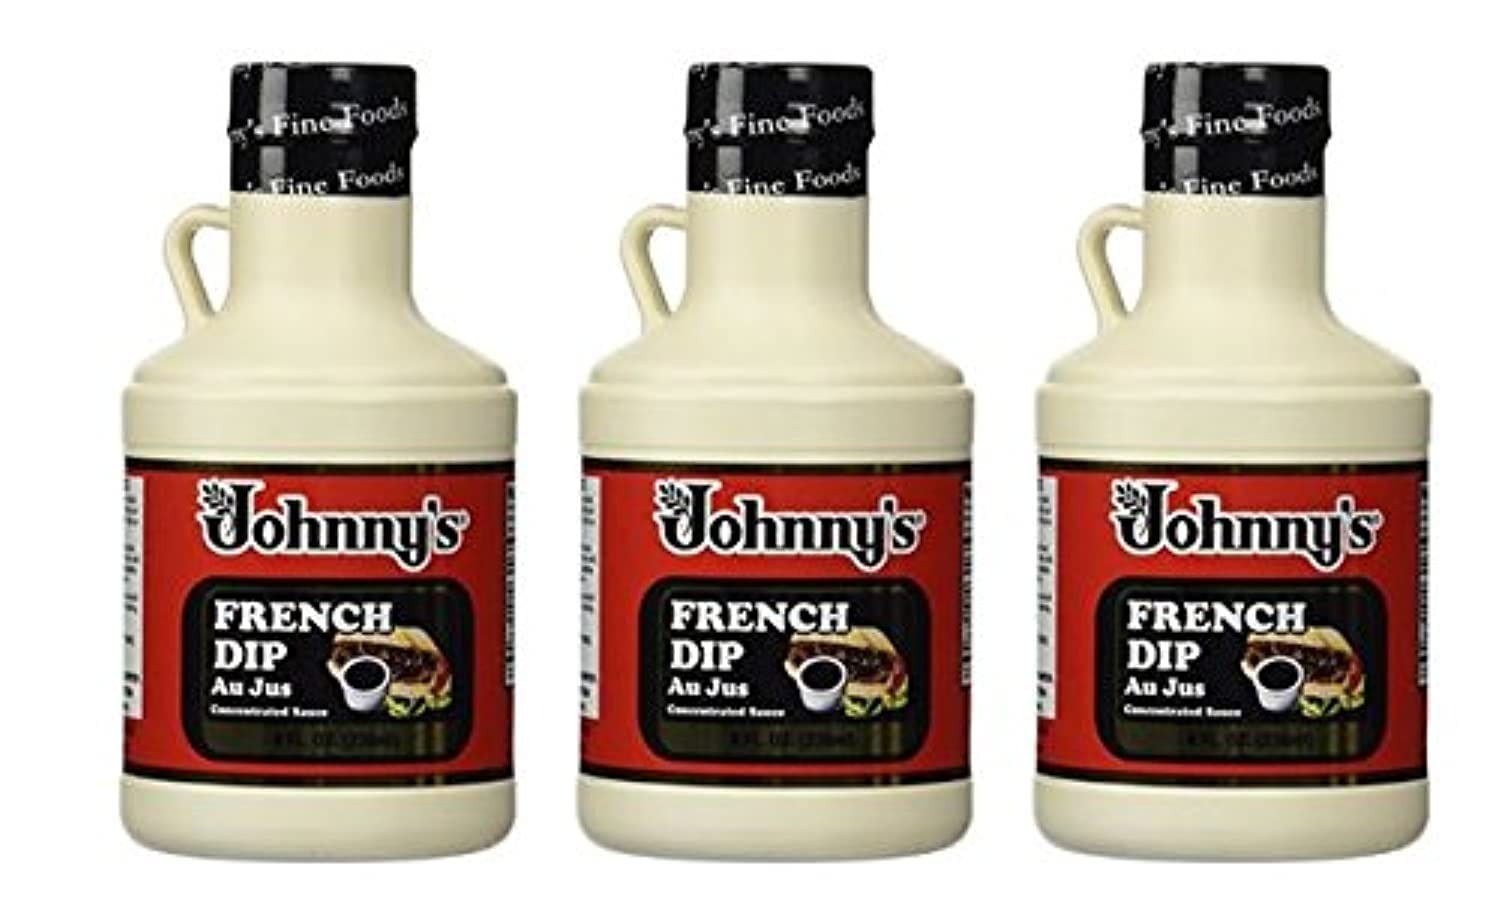
Item Name: Johnnys Fine Foods Au Jus French Dip (3 Pack)
Value: 3.0
Unit: Count

Price: 4.31